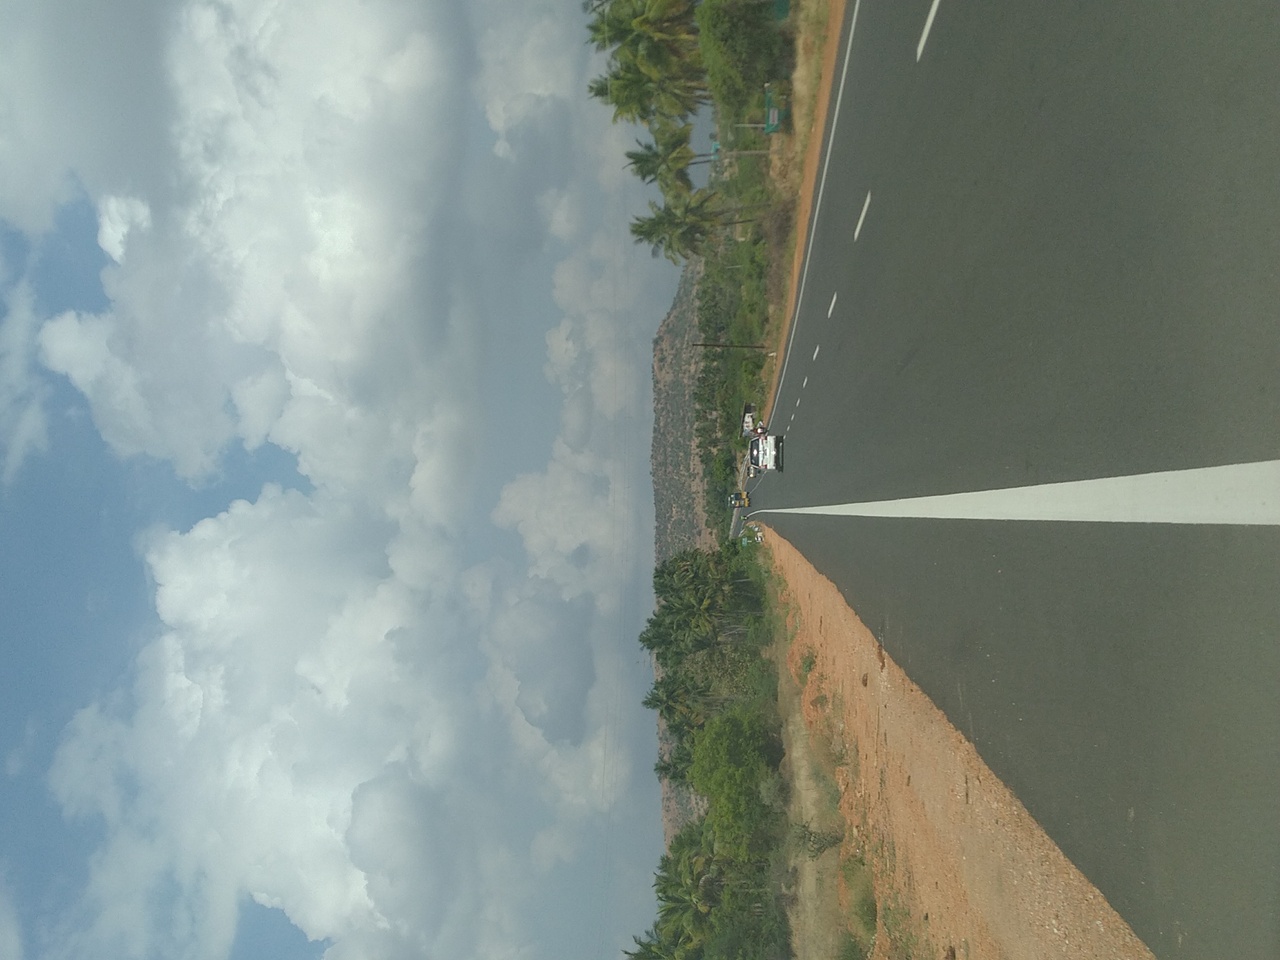
Batlagund bypass Tamil Nadu